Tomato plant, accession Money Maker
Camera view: bottom (45 deg); turntable rotation: 30 degrees
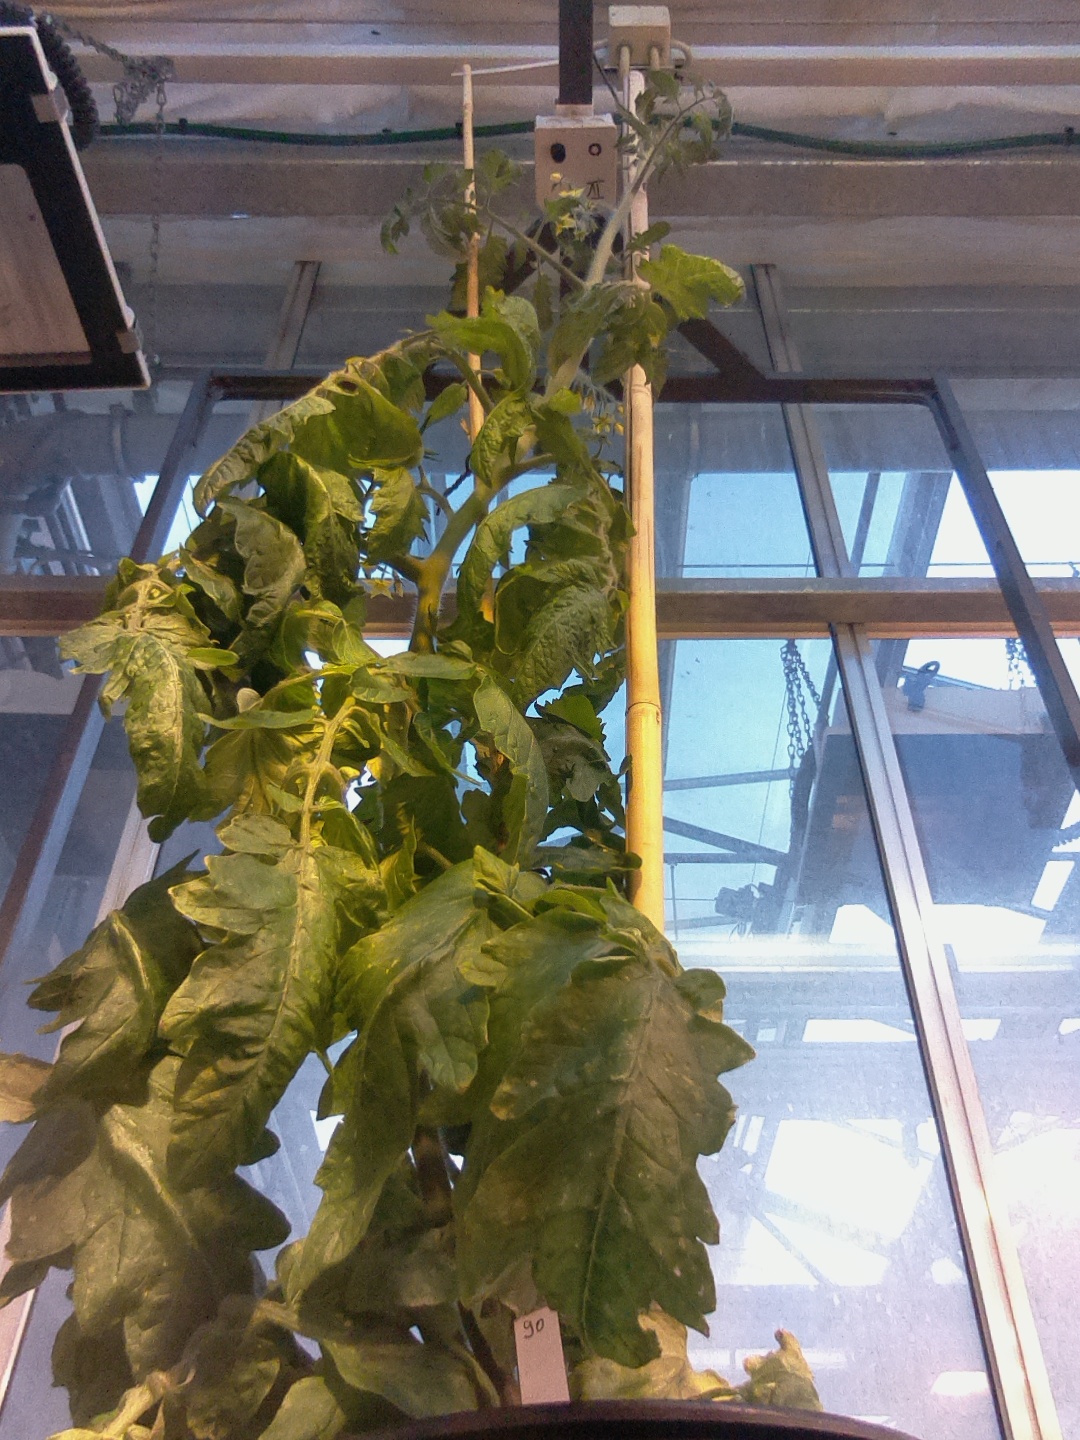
BBCH growth stage 71: 10%-20% of final fruit size